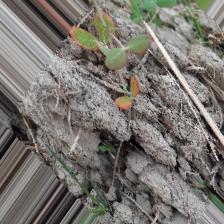
Label: Lentil Rust